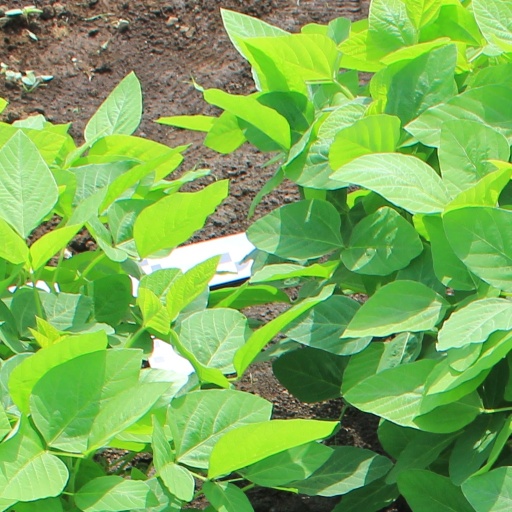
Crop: soybean